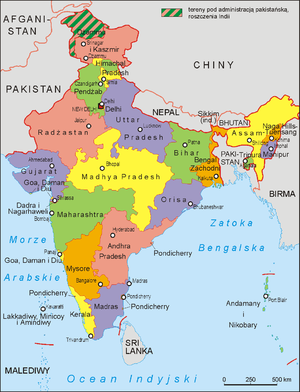
Cet article recense l'évolution territoriale de l'Inde, de façon chronologique. Il liste les modifications internes ou externes du pays, depuis son indépendance en 1947.